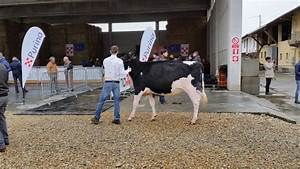
Label: mucca